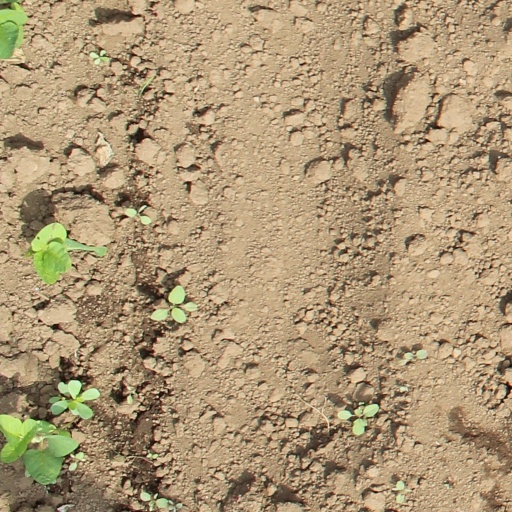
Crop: soybean